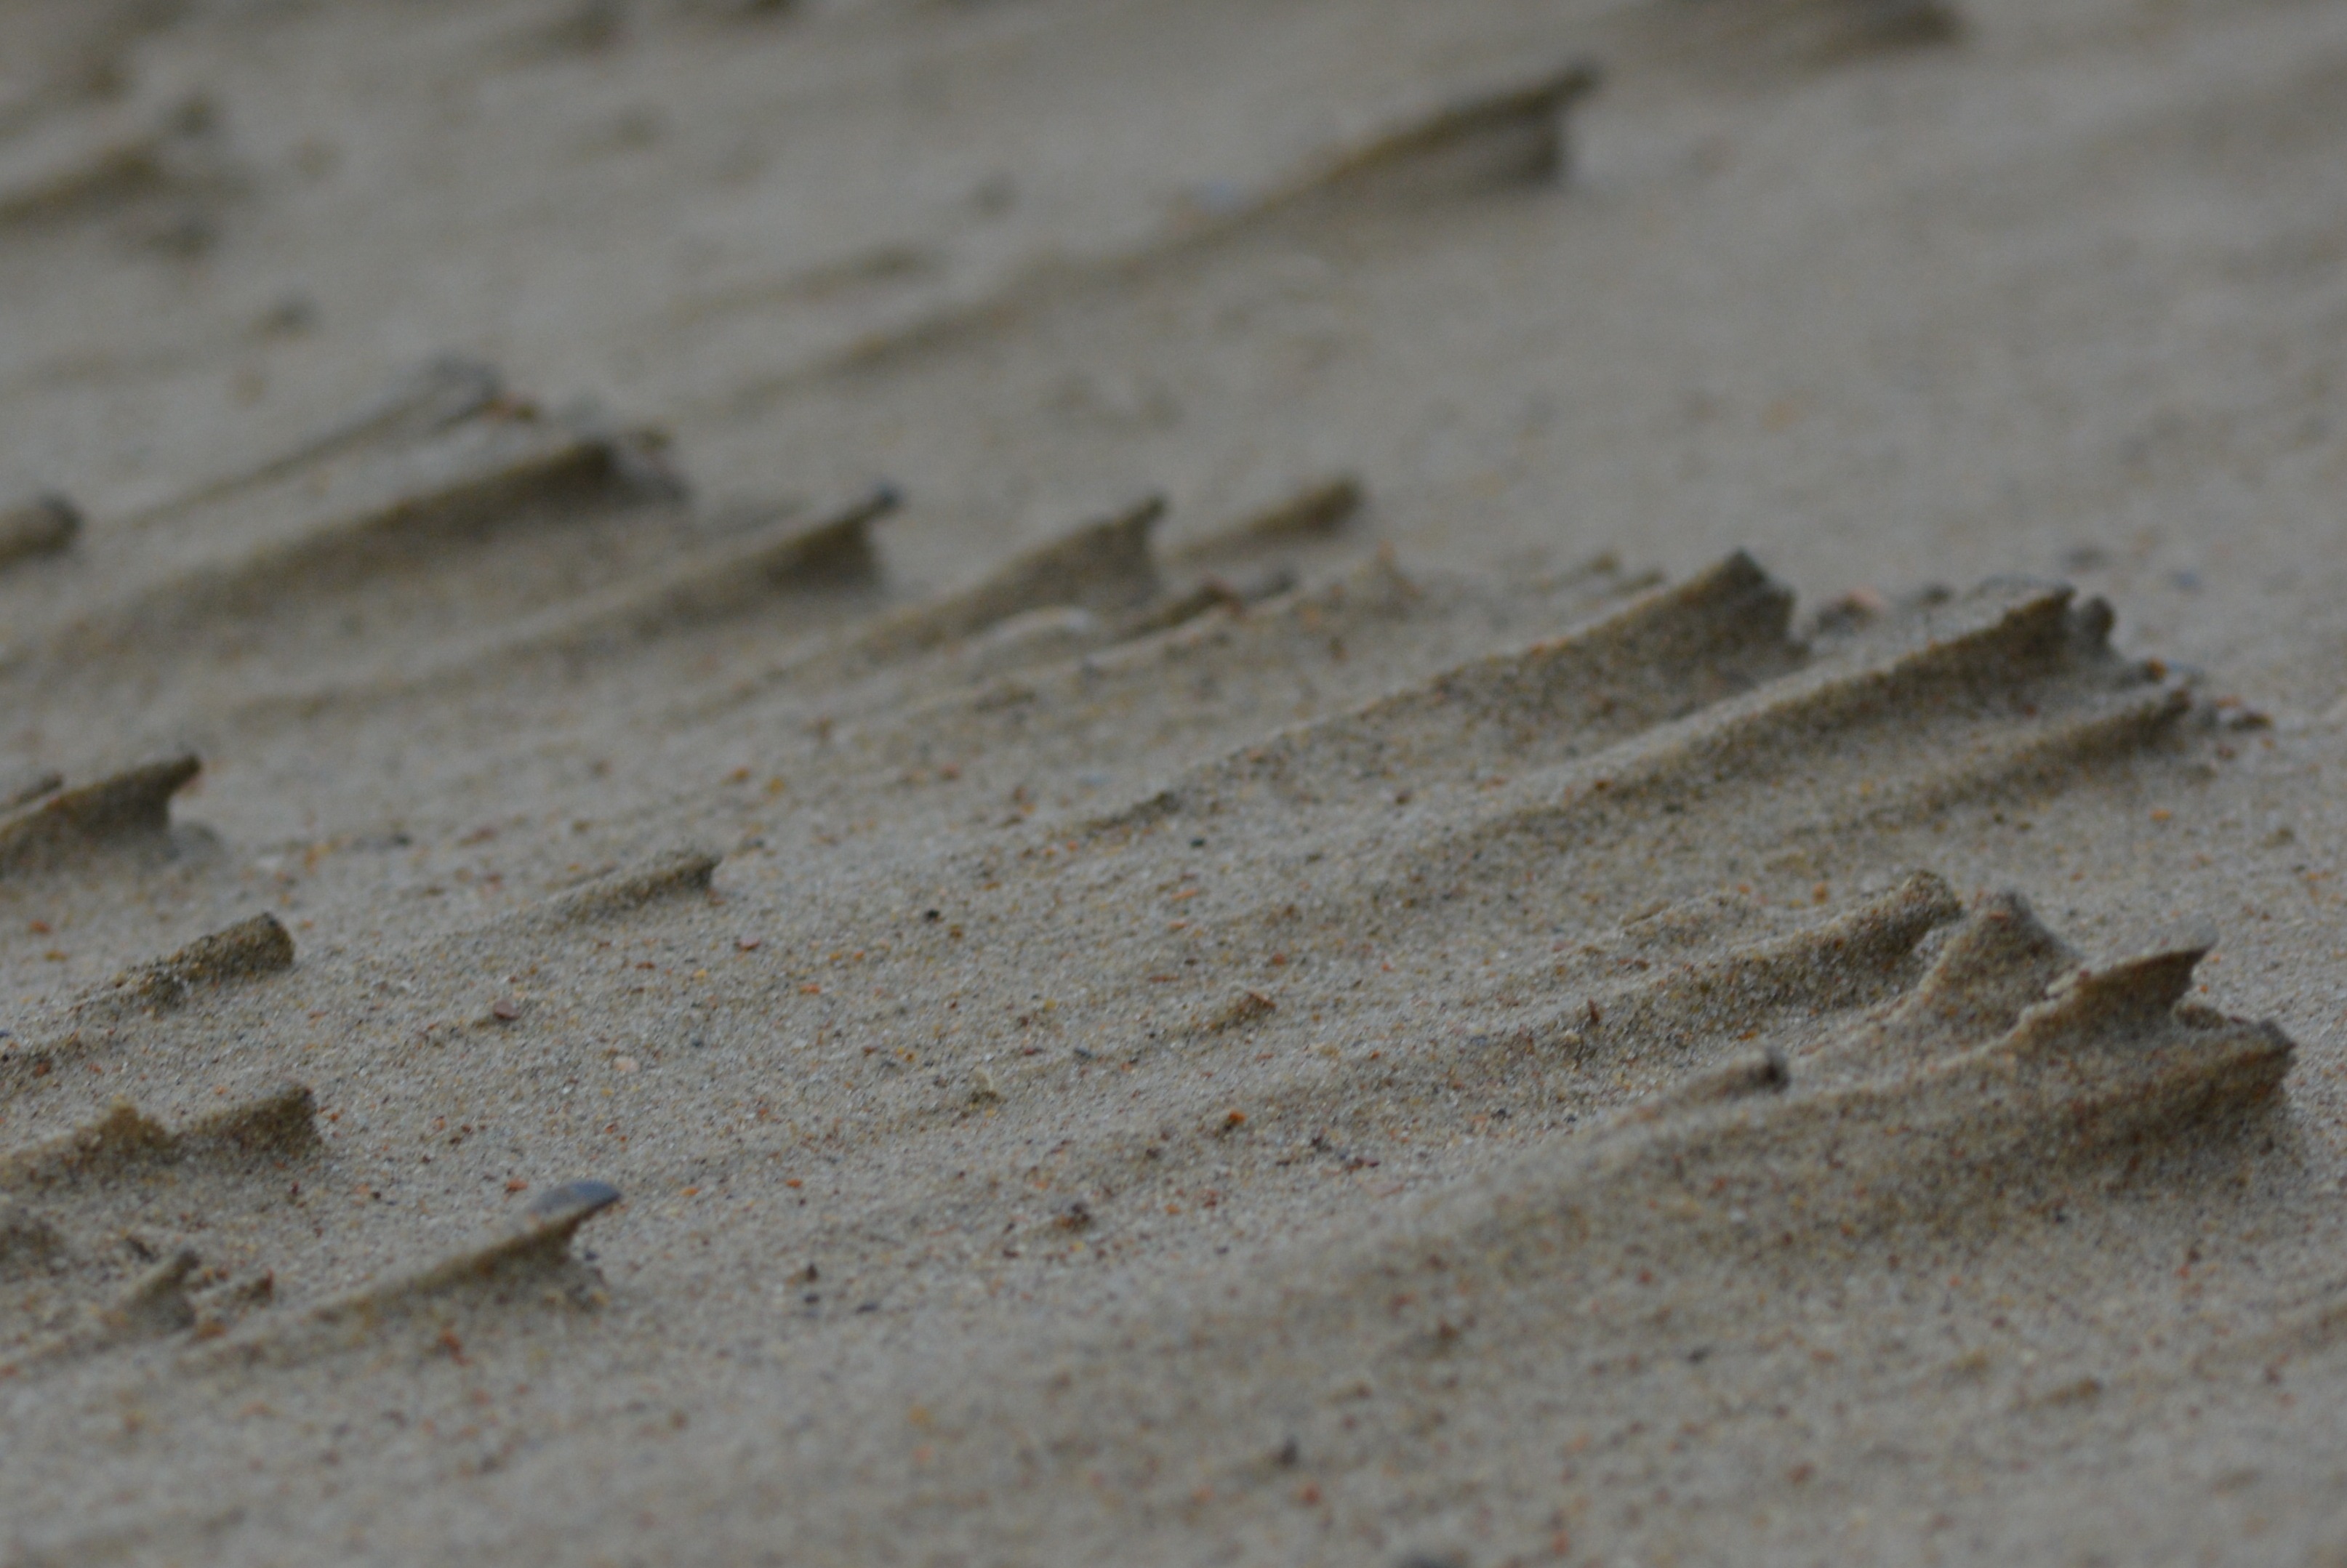
beach, sand, wood, texture, leaf, floor, soil, material, close up, background, macro photography